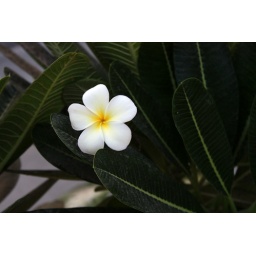
A white flower bloom outside of a hotel in Pushkar on the edge of the desert.